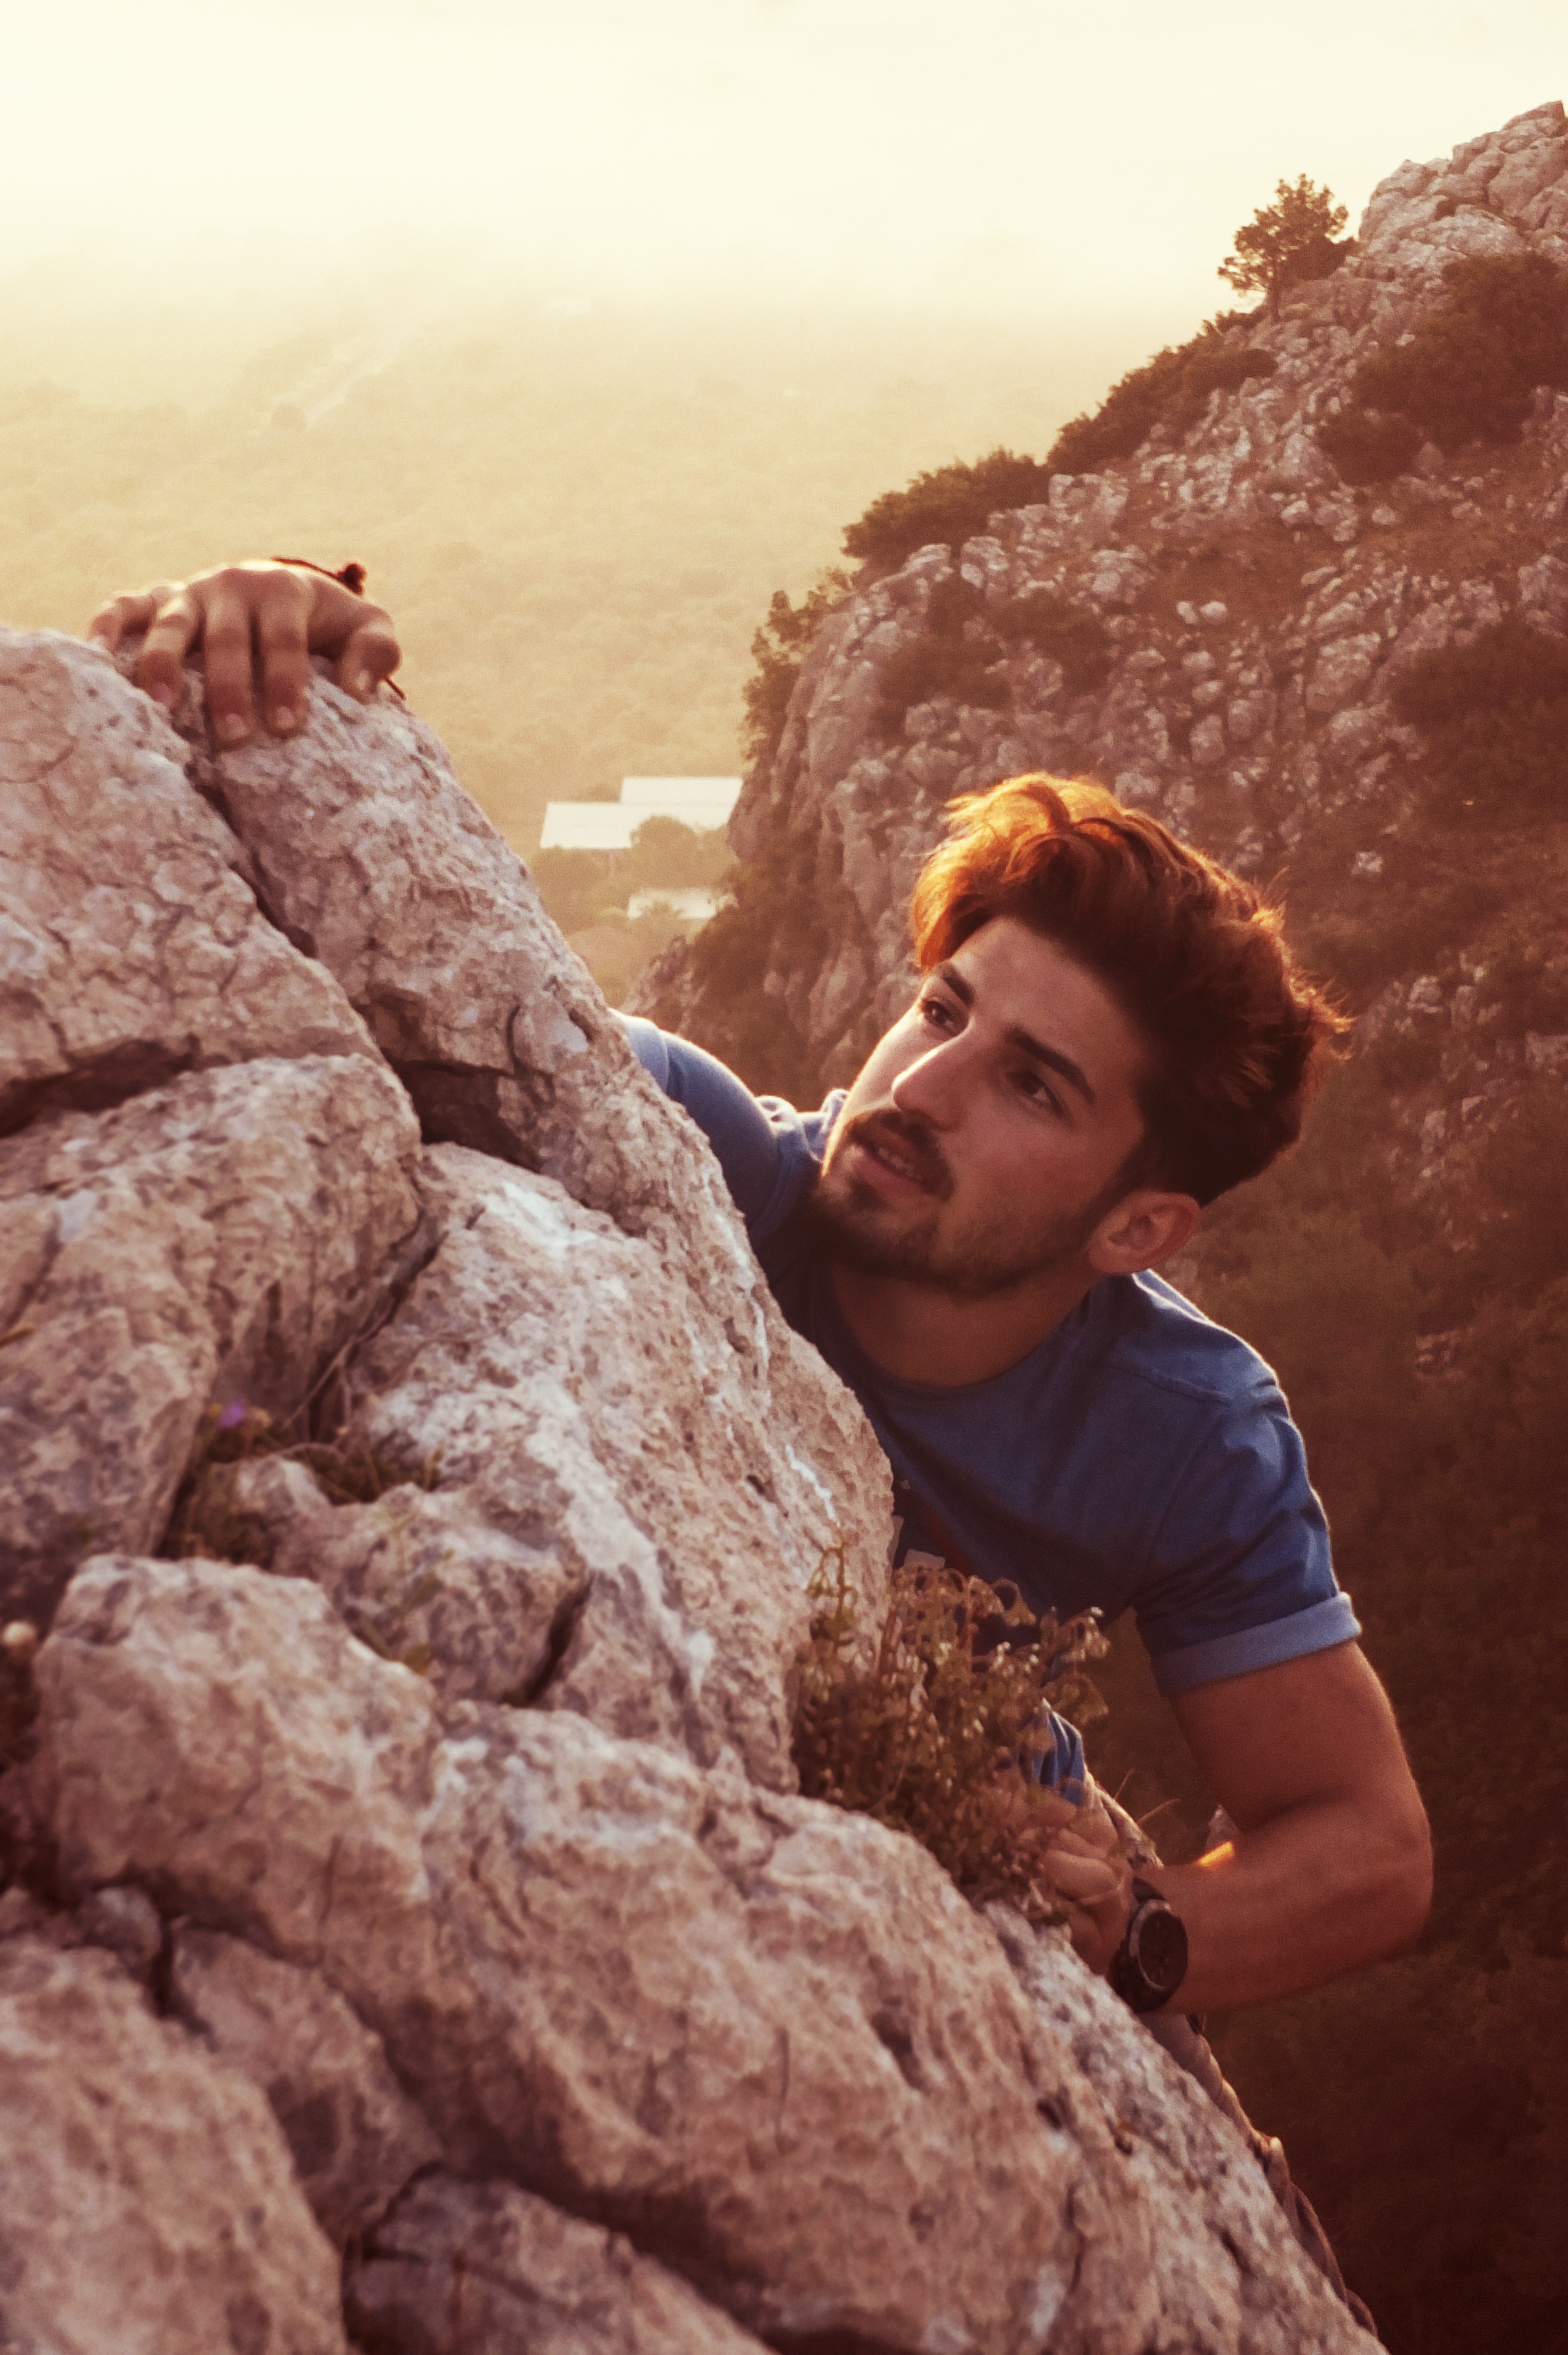
nature, rock, mountain, adventure, high, rock climbing, mountaineering, geology, excitement, adrenalin